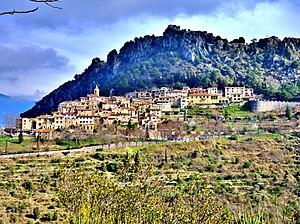
Le village vu de la route de Peille.